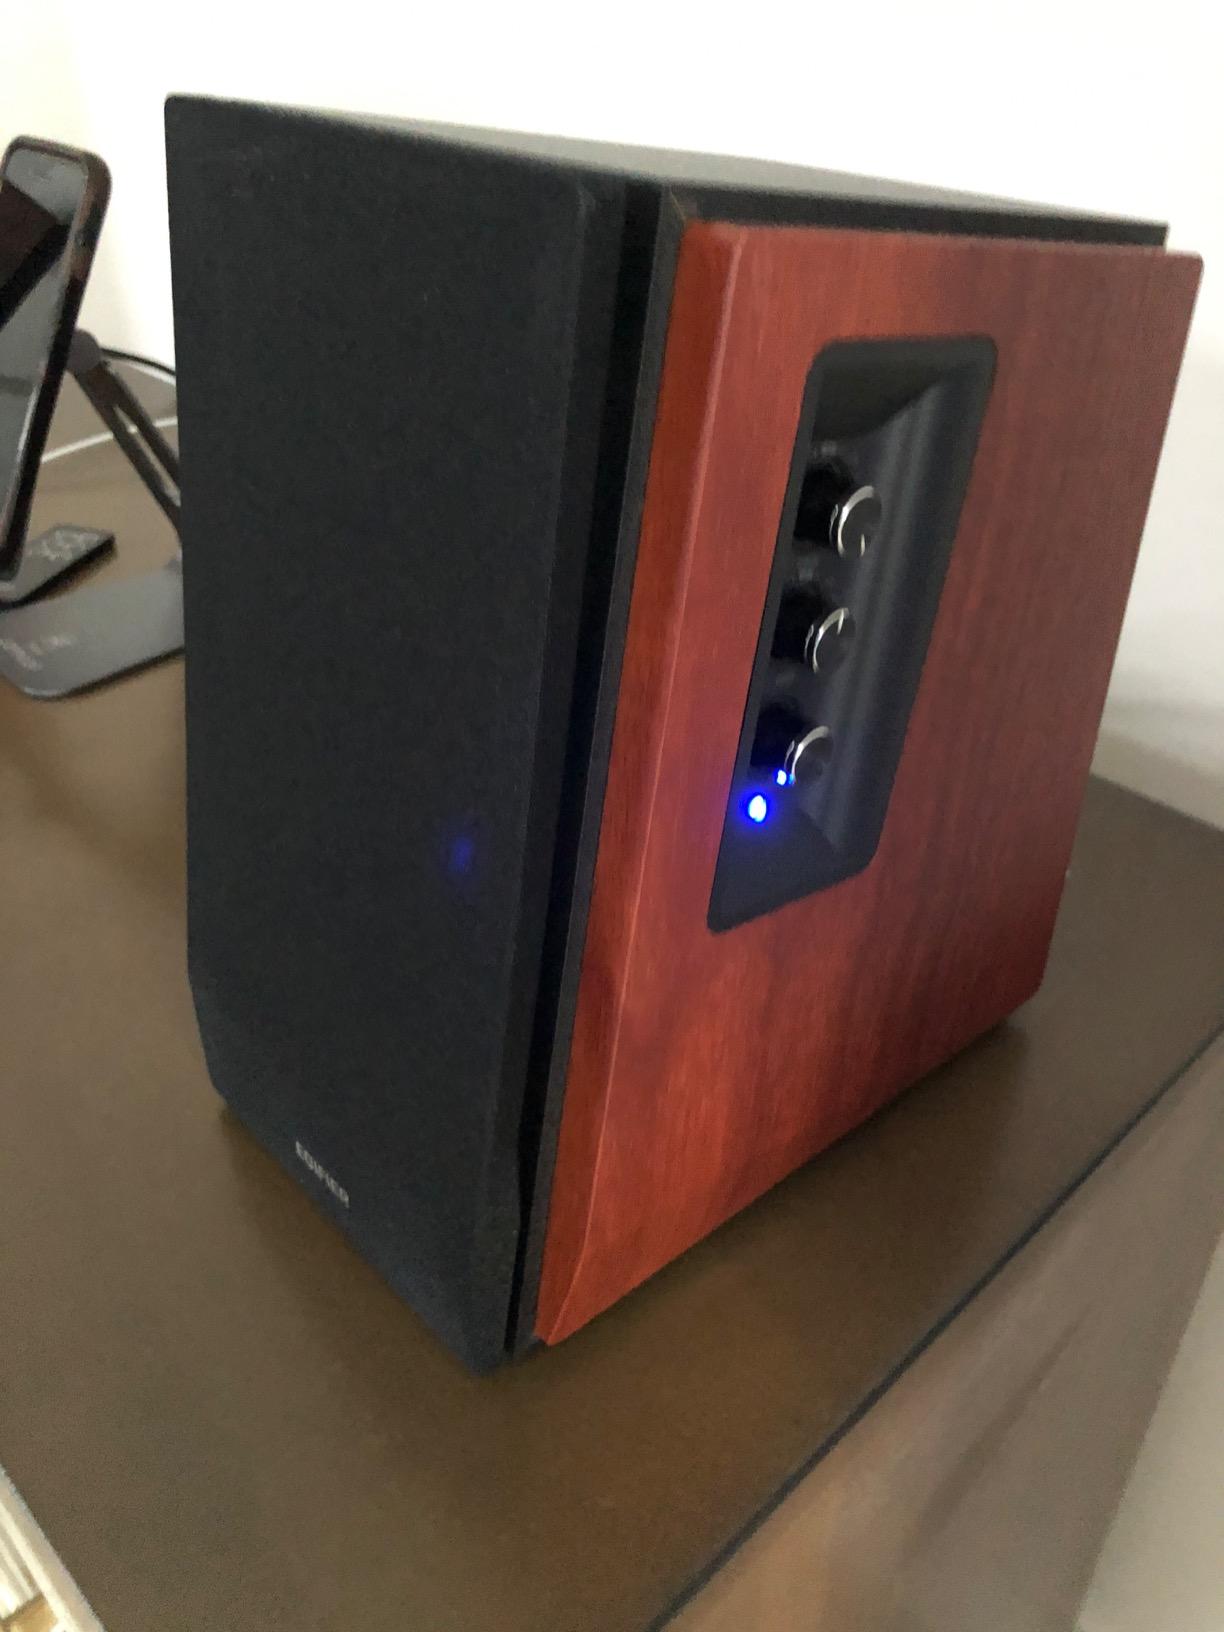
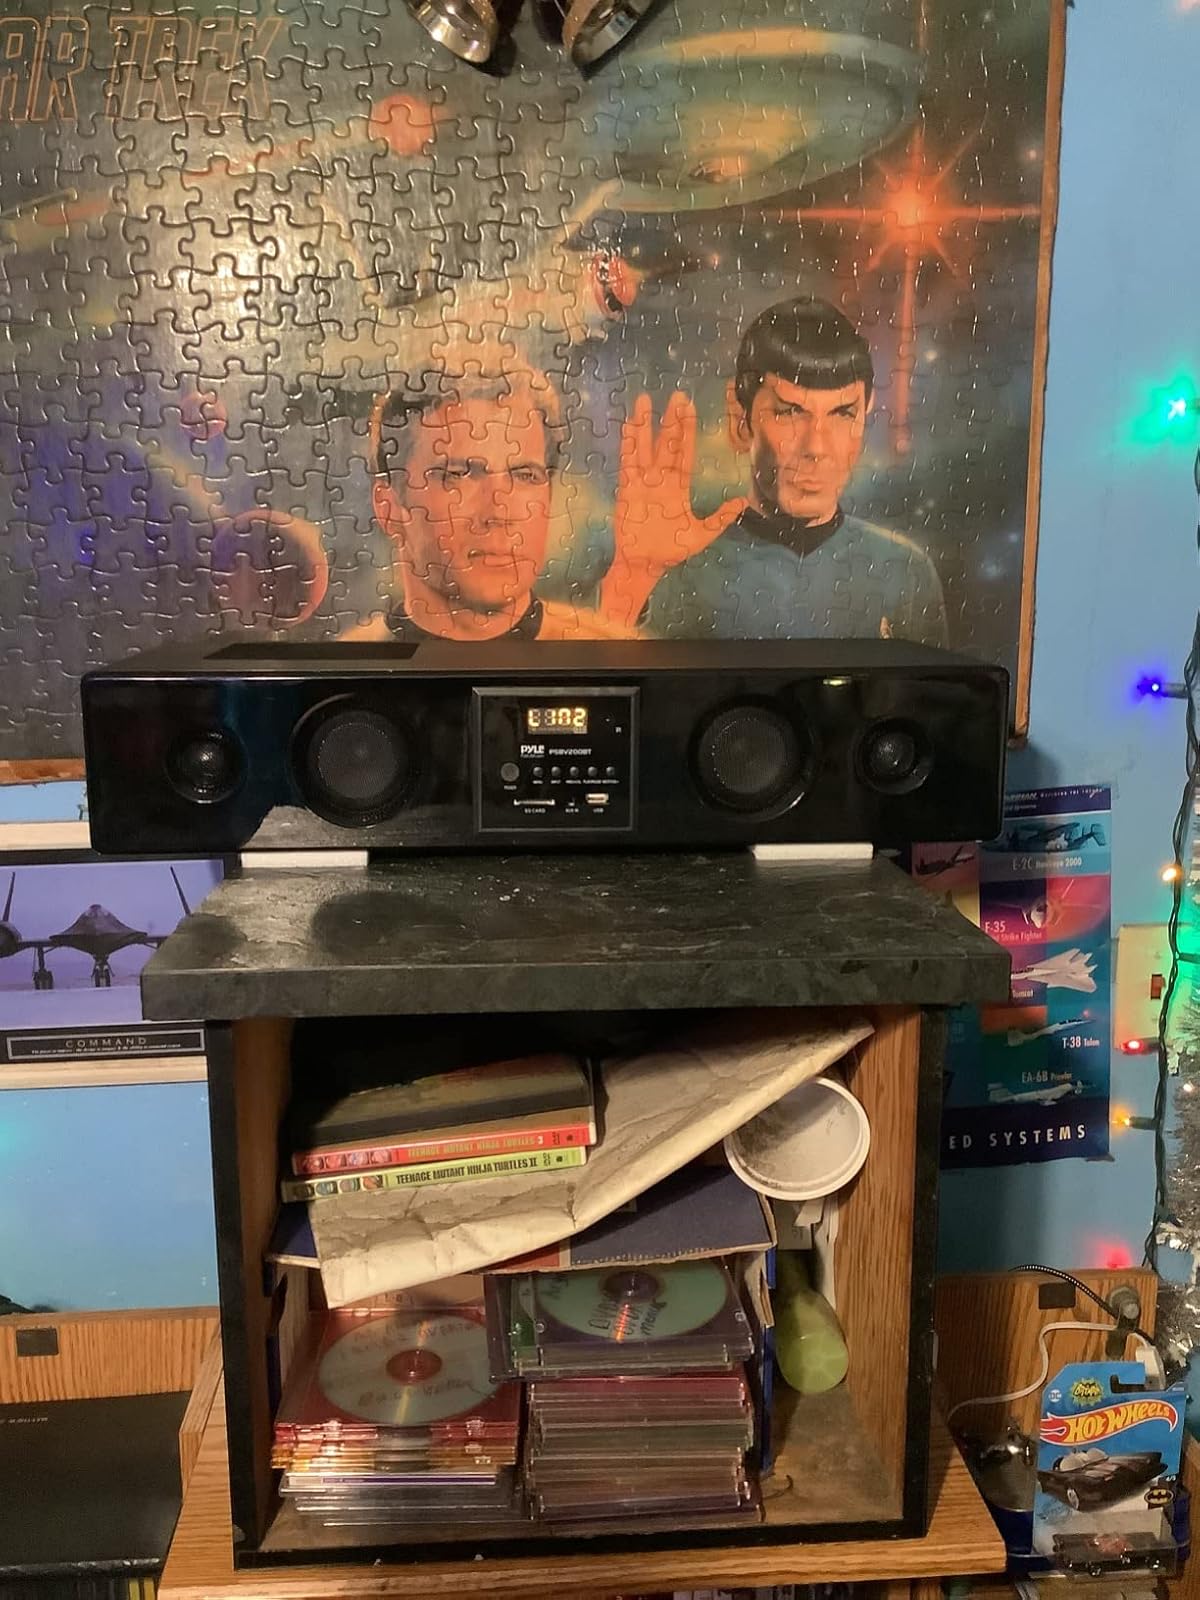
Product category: speaker
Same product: no